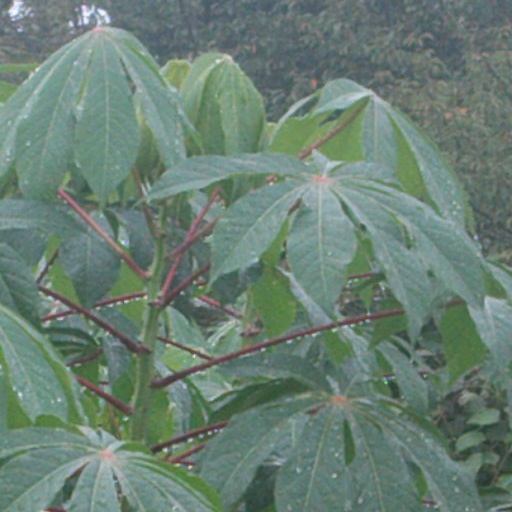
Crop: cassava